Canadian Light Rail Vehicle

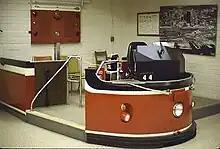
The TTC's LRV training simulator, located at the Hillcrest Complex

CLRV 4041 is the only member of the CLRV/ALRV fleet to have an air conditioning unit, which the TTC installed in 2006. The unit was a long roof-mounted box with beveled sides that gave 4041 a look distinct from that of other CLRVs. TTC operator Stanley Mamaraj described 4041's air conditioning as "The cool air comes down. You can feel it, it's nice and cool." However, after a ride on 4041, transit advocate Steve Munro described the air conditioning as "nowhere near as aggressive as it is on some buses or on the T1 subway cars. Moreover, depending on where you are in the car, you may not feel the effect at all because the cool air does not blow out evenly. When I rode back north on a non-A/C car, I sat beside the open window and was actually cooler than I had been on 4041."